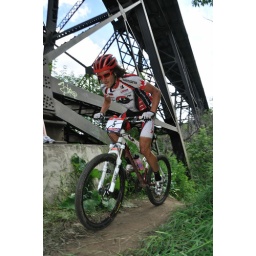
From the Edmonton Canada Cup mountain bike race, July 11th, 2010 in Edmonton, Alberta, Canada.